Battle on the Ice

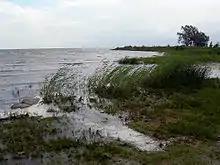
Summer view of Lake Peipus from the Estonian shore

On 5 April 1242 Alexander, intending to fight in a place of his own choosing, retreated in an attempt to draw the often over-confident Crusaders onto the frozen lake. Estimates on the number of troops in the opposing armies vary widely among scholars. A more conservative estimation by David Nicolle (1996) has it that the crusader forces likely numbered around 2,600, including 800 Danish and German knights, 100 Teutonic knights, 300 Danes, 400 Germans, and 1,000 Estonian infantry. The Novgorodians fielded around 5,000 men: Alexander and his brother Andrei's bodyguards ("druzhina"), totalling around 1,000, plus 2,000 militia of Novgorod, 1,400 Finno-Ugrian tribesmen, and 600 horse archers.